55th Battalion (Australia)

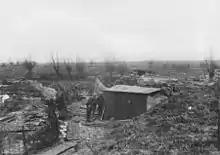
The 55th Battalion's line at Wytschaete, near Messines, in February 1918

In early 1918, the Germans launched a major offensive – the Spring Offensive – after the capitulation of Russia freed up a large number of divisions, allowing them to concentrate their forces on the Western Front. The initial attack fell on the British sector of the line around the Somme, and as the Allies were steadily pushed back towards Amiens, the Australian divisions were moved south from Messines to help shore up the line. The 55th Battalion manned defensive positions to the north Villers-Bretonneux, holding their positions even though the town fell into German hands. When the Allied Hundred Days Offensive began in August, the 55th Battalion was not initially involved although close to the end of the month it, along with the rest of the 14th Brigade, were committed to the fighting around Péronne during the Battle of Mont Saint-Quentin. The battalion's final involvement in the fighting came late in September when they took part in the Battle of St. Quentin Canal, which resulted in Private John Ryan being awarded the Victoria Cross (VC).